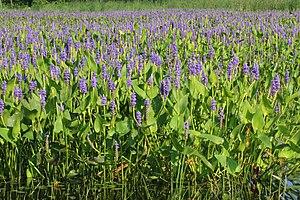
Pontédérie à feuilles en cœur, Parc national de Plaisance, Québec, Canada.
La pontédérie à feuilles en cœur est une plante herbacée aquatique ou semi-aquatique de la famille des Pontederiaceae.